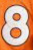
Number: 8